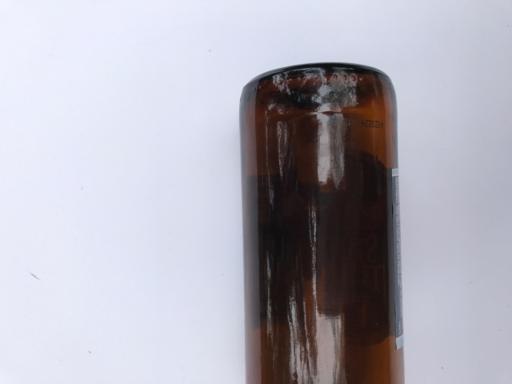
Waste category: glass